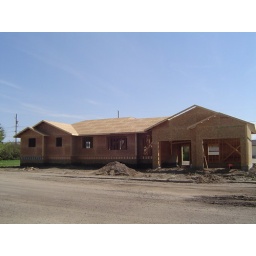
Here is where the house is currently. That roof does make a huge difference in appearance.